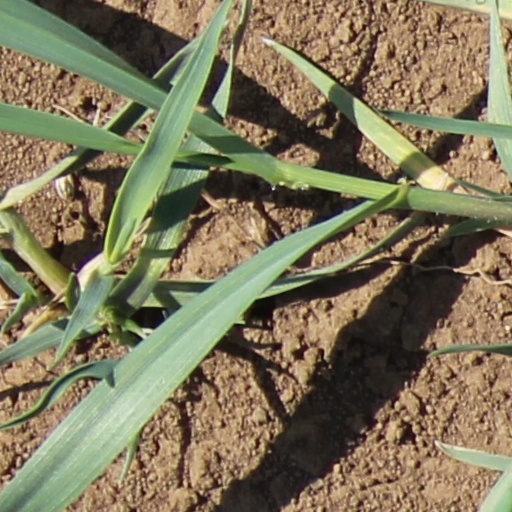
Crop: wheat